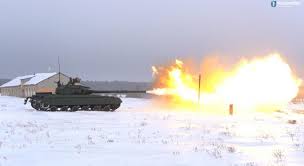
Label: Tank